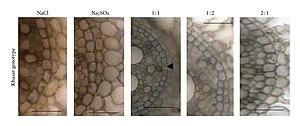
La subérine est une substance cireuse présente dans les végétaux de type Tracheobionta au niveau de la tige ou des racines. Ce biopolymère lipidique joue un rôle important dans la résistance de la plante et dans ses relations avec son environnement. Très stable, elle contrôle la décomposabilité et biodégradabilité des racines et joue à ce titre un rôle encore mal compris dans le cycle du carbone.
L'endoderme, par opposition à l'ectoderme et au mésoderme, est le feuillet interne de l'embryon de certains métazoaires qui se met en place au moment de la gastrulation. Il assure les fonctions nutritives dans l'embryon. Il a généralement pour rôle de donner naissance aux organes internes : ainsi, chez les mammifères, l'endoderme donne naissance aux glandes digestives et à l'épithélium qui tapisse le tube digestif et les voies respiratoires.